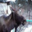
Label: deer